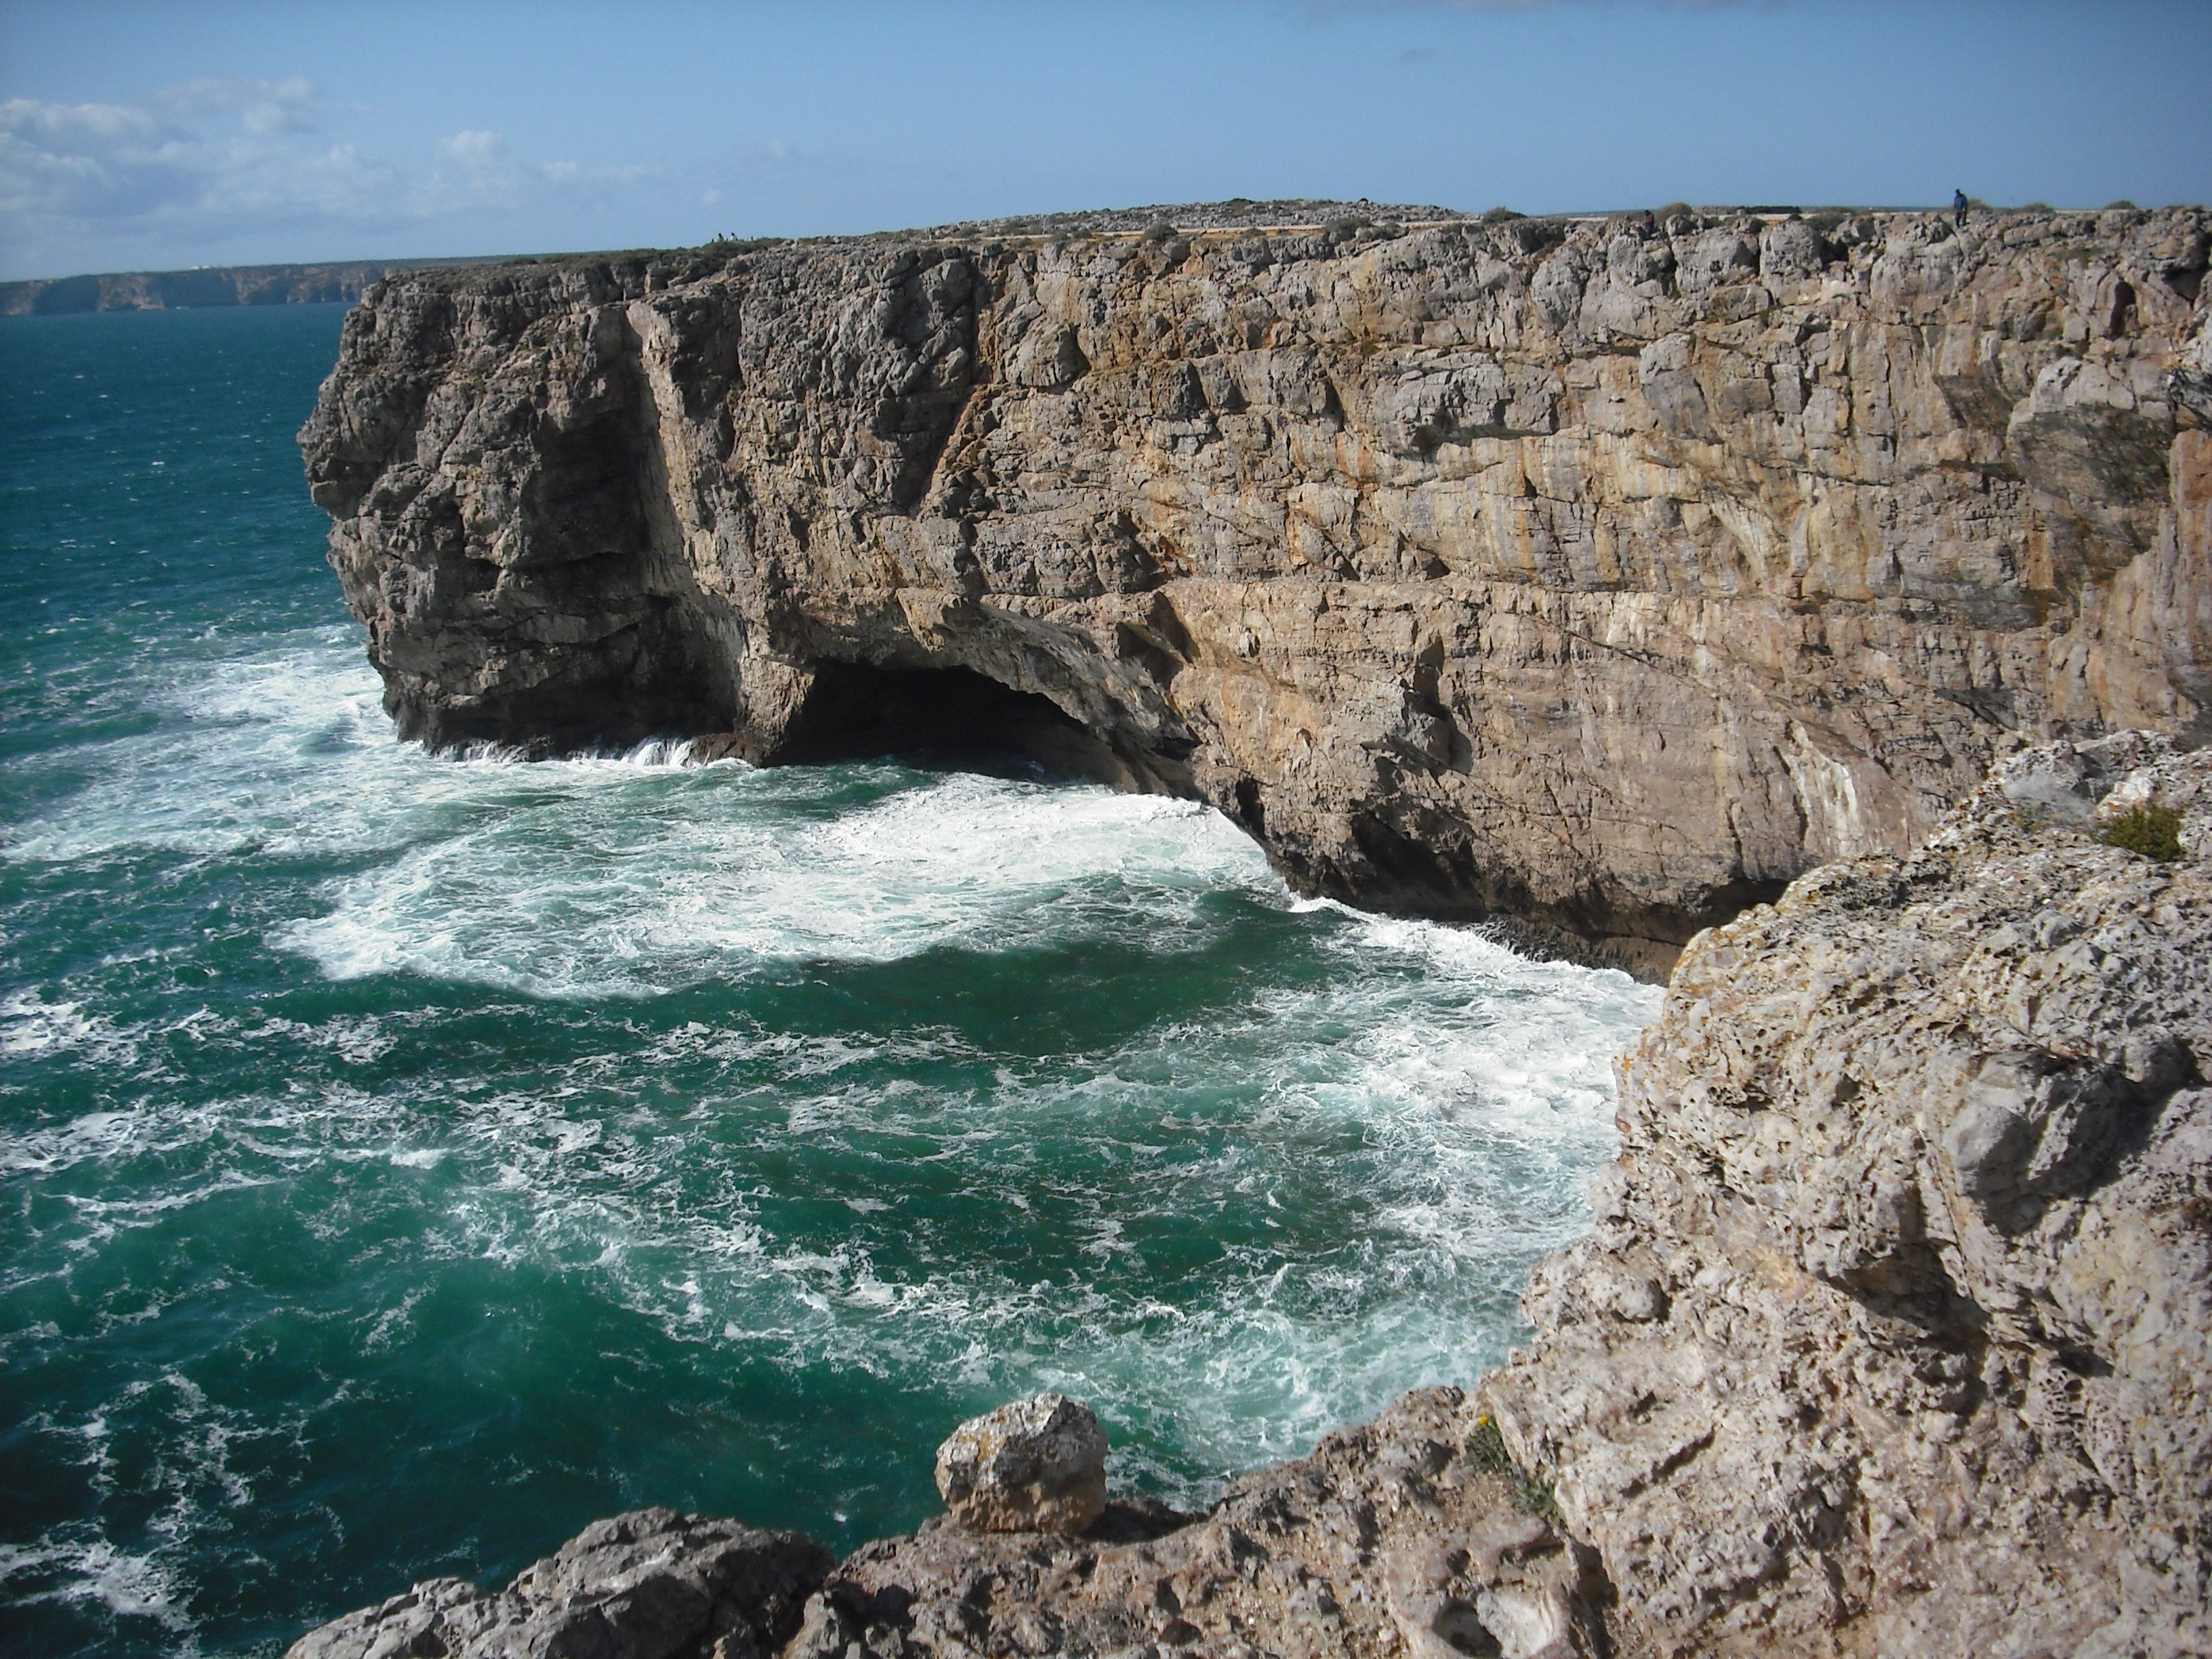
sea, coast, nature, rock, ocean, shore, wave, formation, cliff, cove, bay, stack, terrain, geology, portugal, costa, cape, wadi, landform, natural arch, sea cave, geographical feature